List of number-one singles of 1990 (Canada)

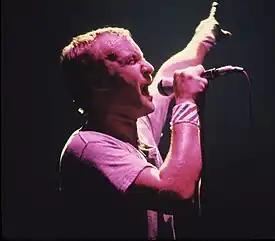
Phil Collins, who topped the Canadian chart with four songs in 1990, earned the best-performing single of the year with "I Wish It Would Rain Down", a six-week chart-topper.

"RPM" was a Canadian magazine that published the best-performing singles of Canada from 1964 to 2000. 1990 saw 21 songs reach the number-one spot in Canada. Phil Collins achieved the first number one of the year, "Another Day in Paradise", while Wilson Phillips stayed at number one into 1991 with "Impulsive". Nine different acts reached number one for the first time in 1990: The Wild Pair, Janet Jackson, Sinéad O'Connor, New Kids on the Block, Taylor Dayne, Mariah Carey, Wilson Phillips, Jon Bon Jovi without his band, and Alias—the only Canadian artist to reach number one during the year.